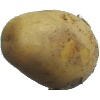
Label: Potato White 1